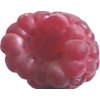
Label: raspberry